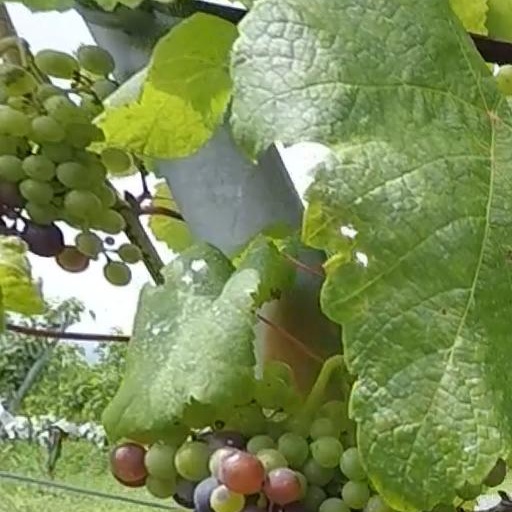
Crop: grape